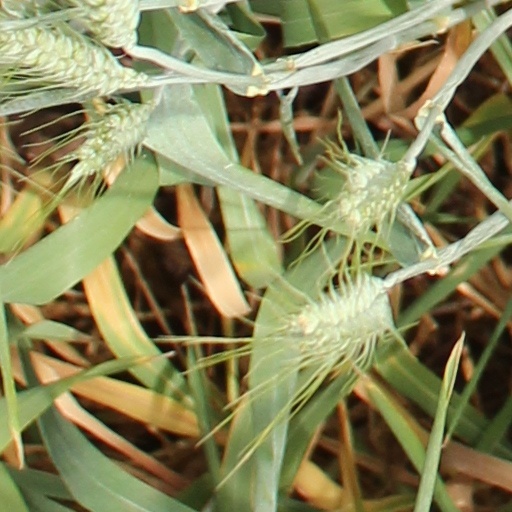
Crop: wheat